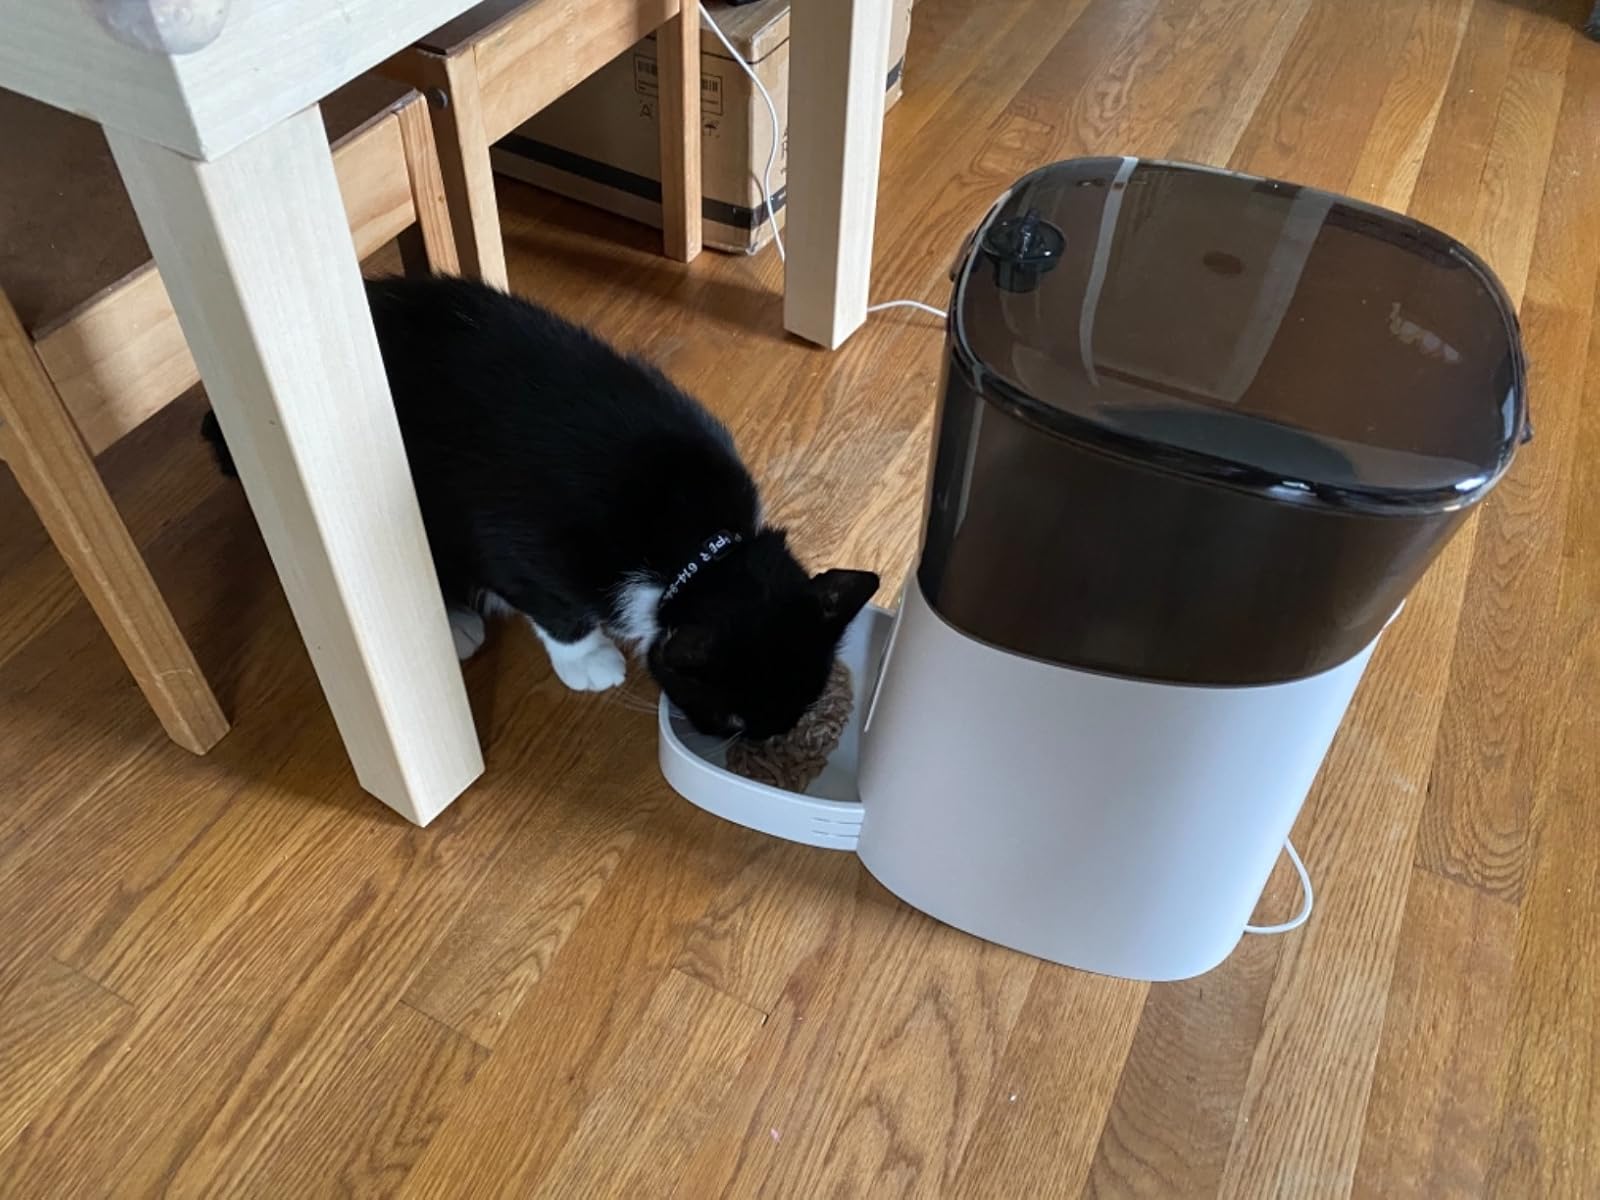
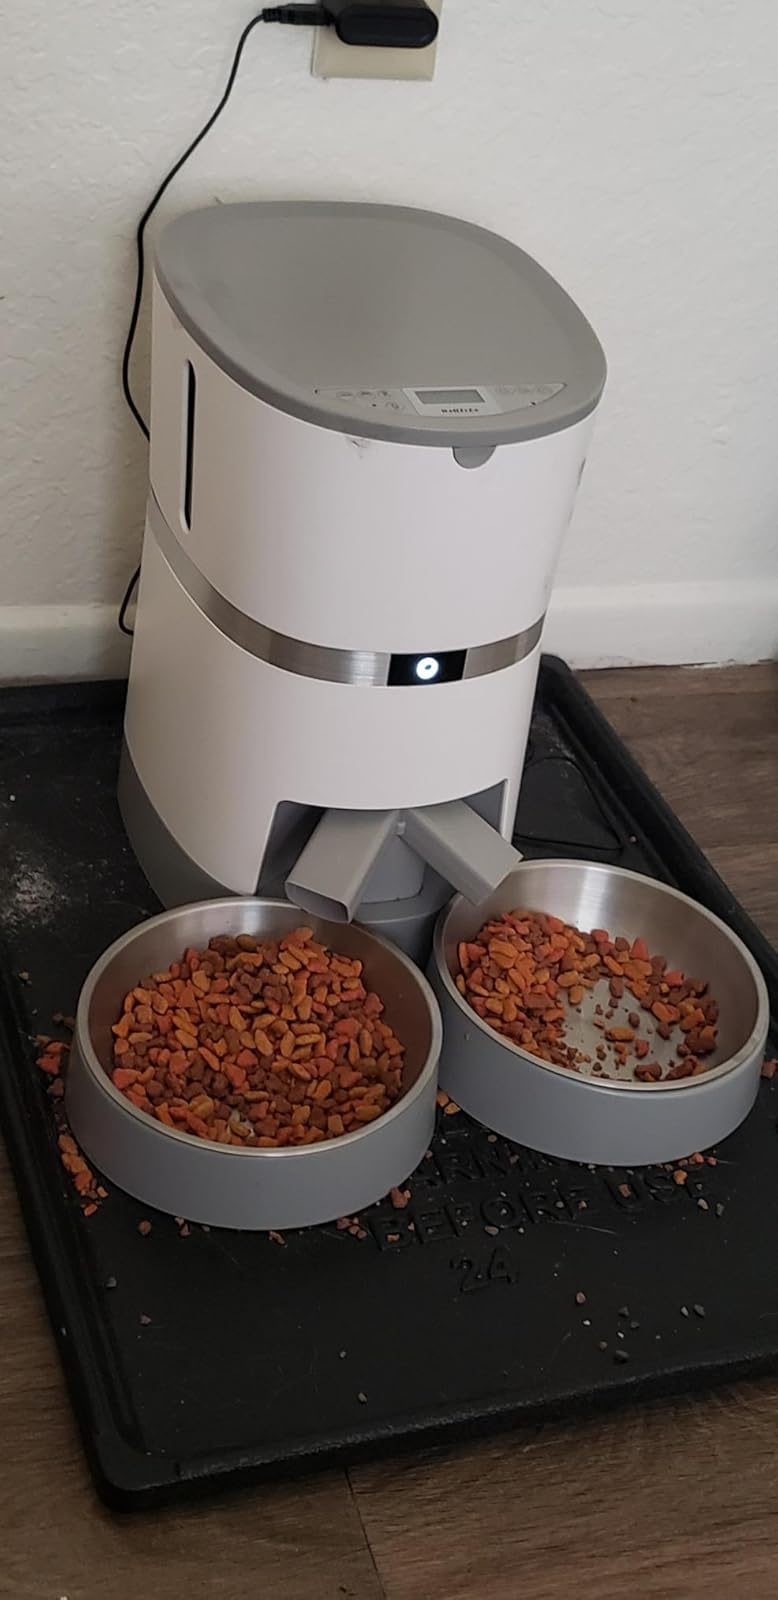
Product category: items_feeder
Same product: no